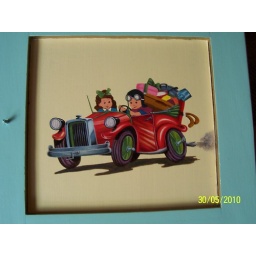
this is a door from a small cabinetthe cabinet shall follow soon ;)work in progress ;)